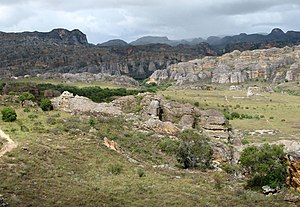
Fianarantsoa-provinsen / Geografi / Natur
Fra Isalo nationalpark
Fianarantsoa er den tredjestørste af Madagaskars tidligere seks selvstyrende provinser. Provinsen har et areal på 103.272 km² samt 3.366.291 indbyggere och dermed en befolkningstæthed på omkring 33 personer pr. kvadratkilometer.